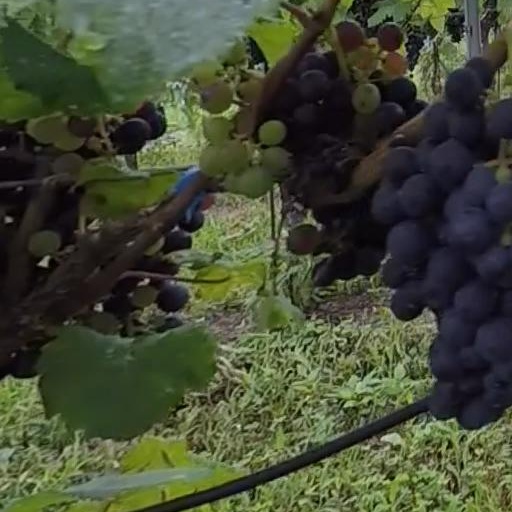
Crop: grape